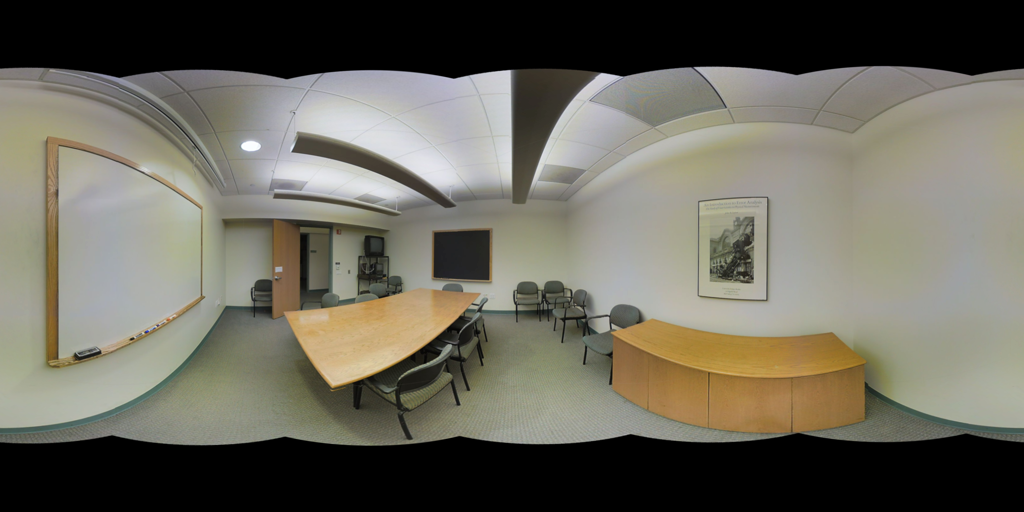
Referred object: The painting on the wall opposite the door

Referred object: the framed black-and-white poster